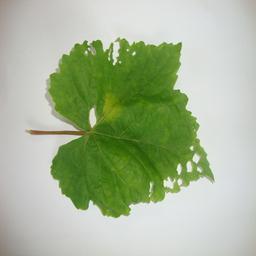
Label: Downy Mildew